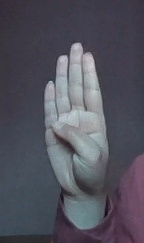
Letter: kaaf